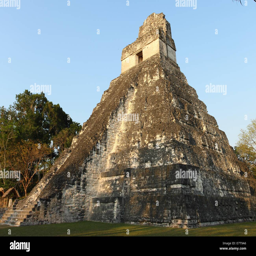
the ruined temple in the abandoned city .